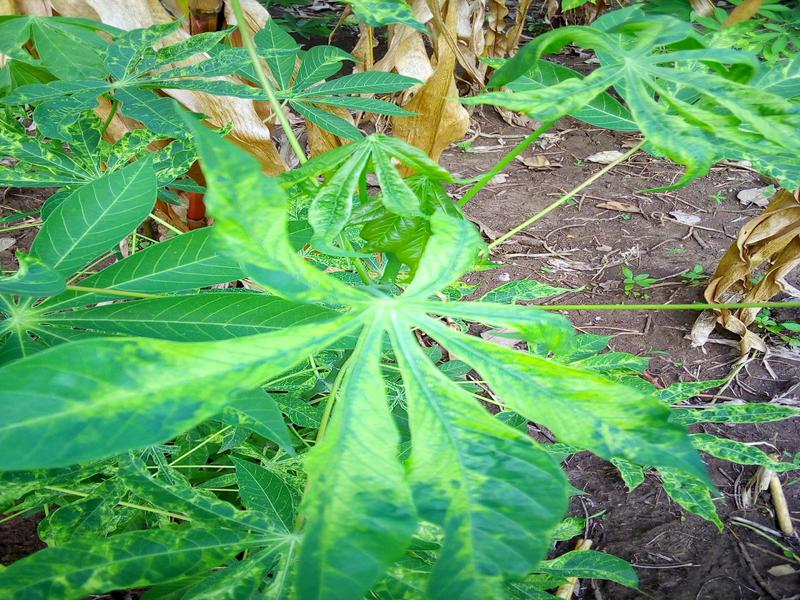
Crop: cassava
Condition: mosaic_disease